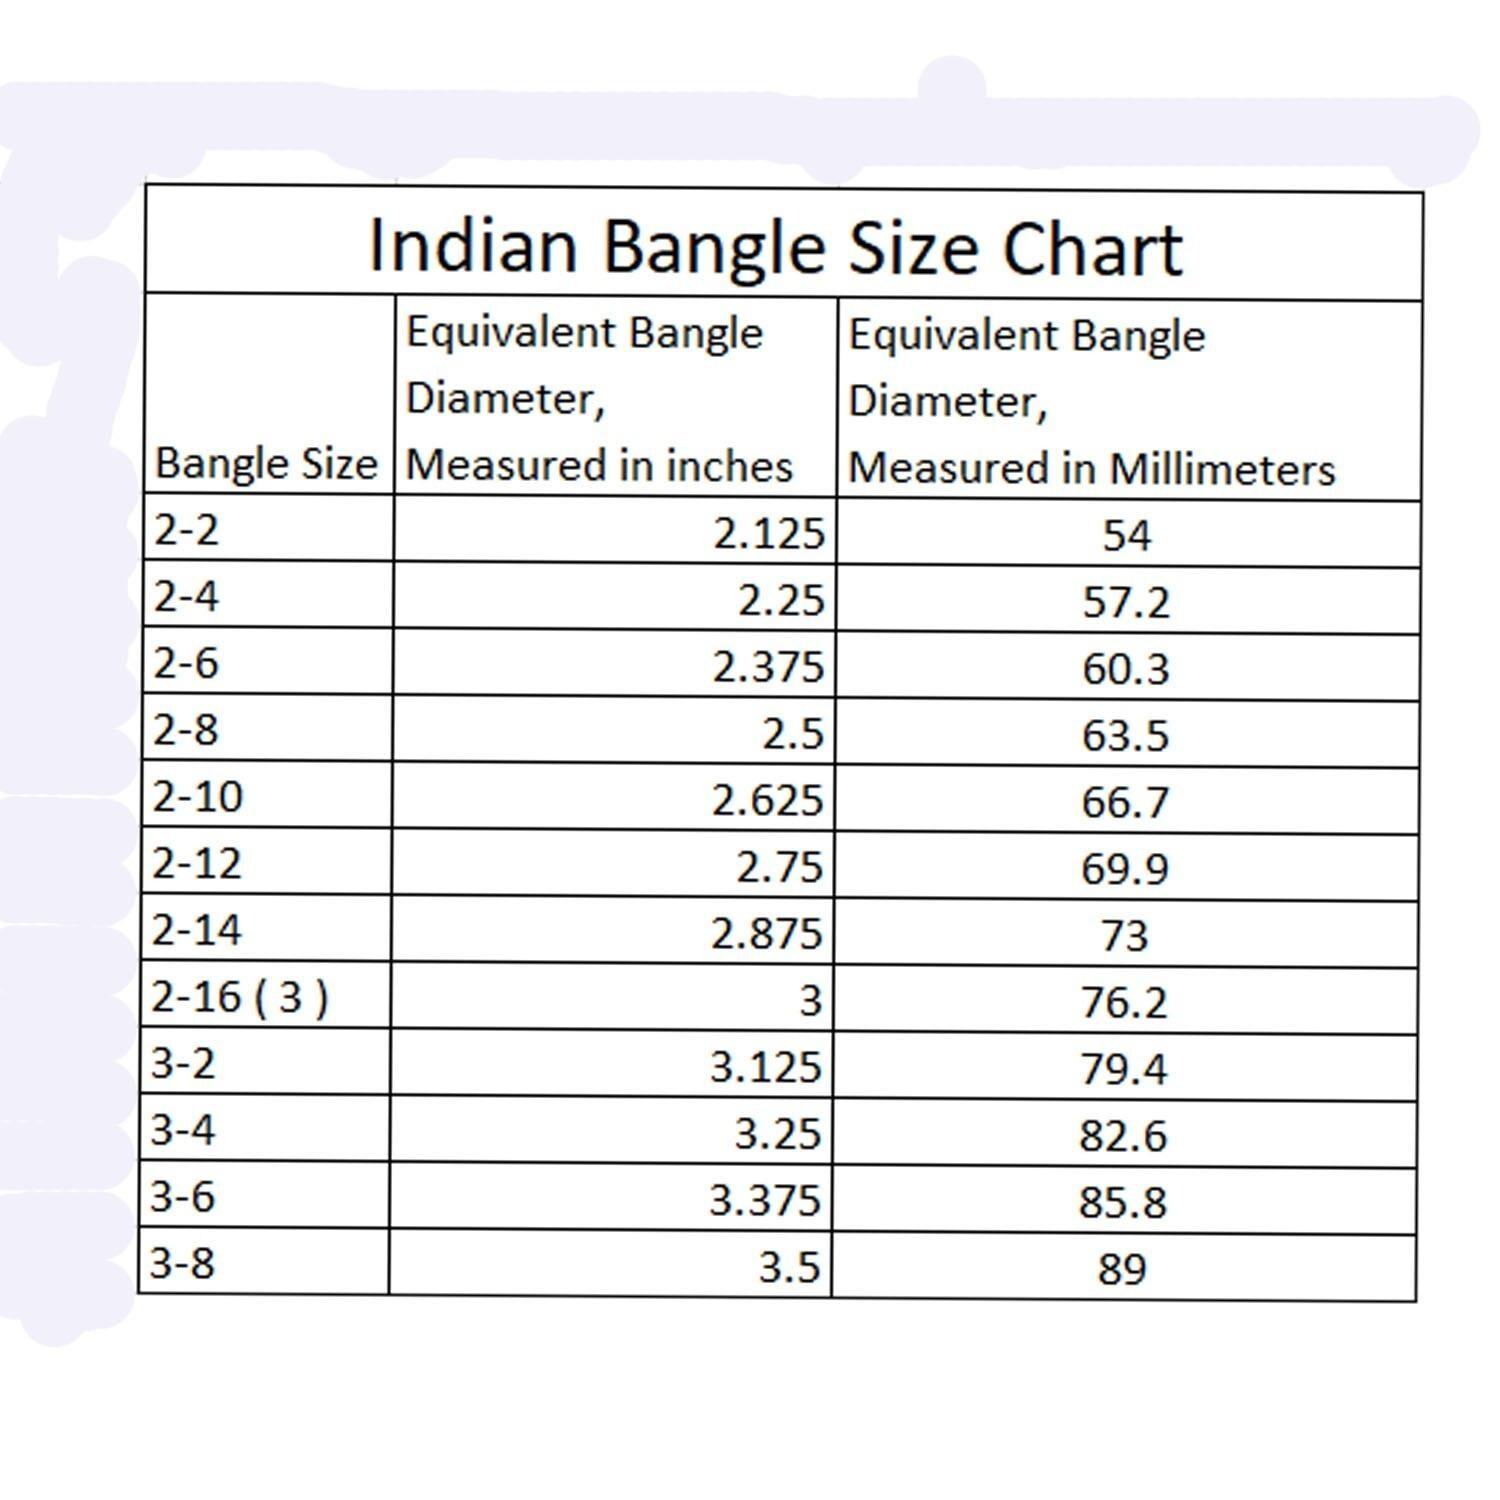
Vidhya Kangan Orange Stone Stud Brass Bangle
Type: Bracelets & Bangles
Brand: Vidhya Kangan
Price: Rs. 560
 Orange Stone Stud Brass Bangle ,Size - 2.4,2.6,2.8,2.10 ,Material- Brass ,Pack Of - 2 ,Color- Orange ,Work- Stone Stud ,Item- Bangle ,SKU- ban11730
Included: Pack of 2